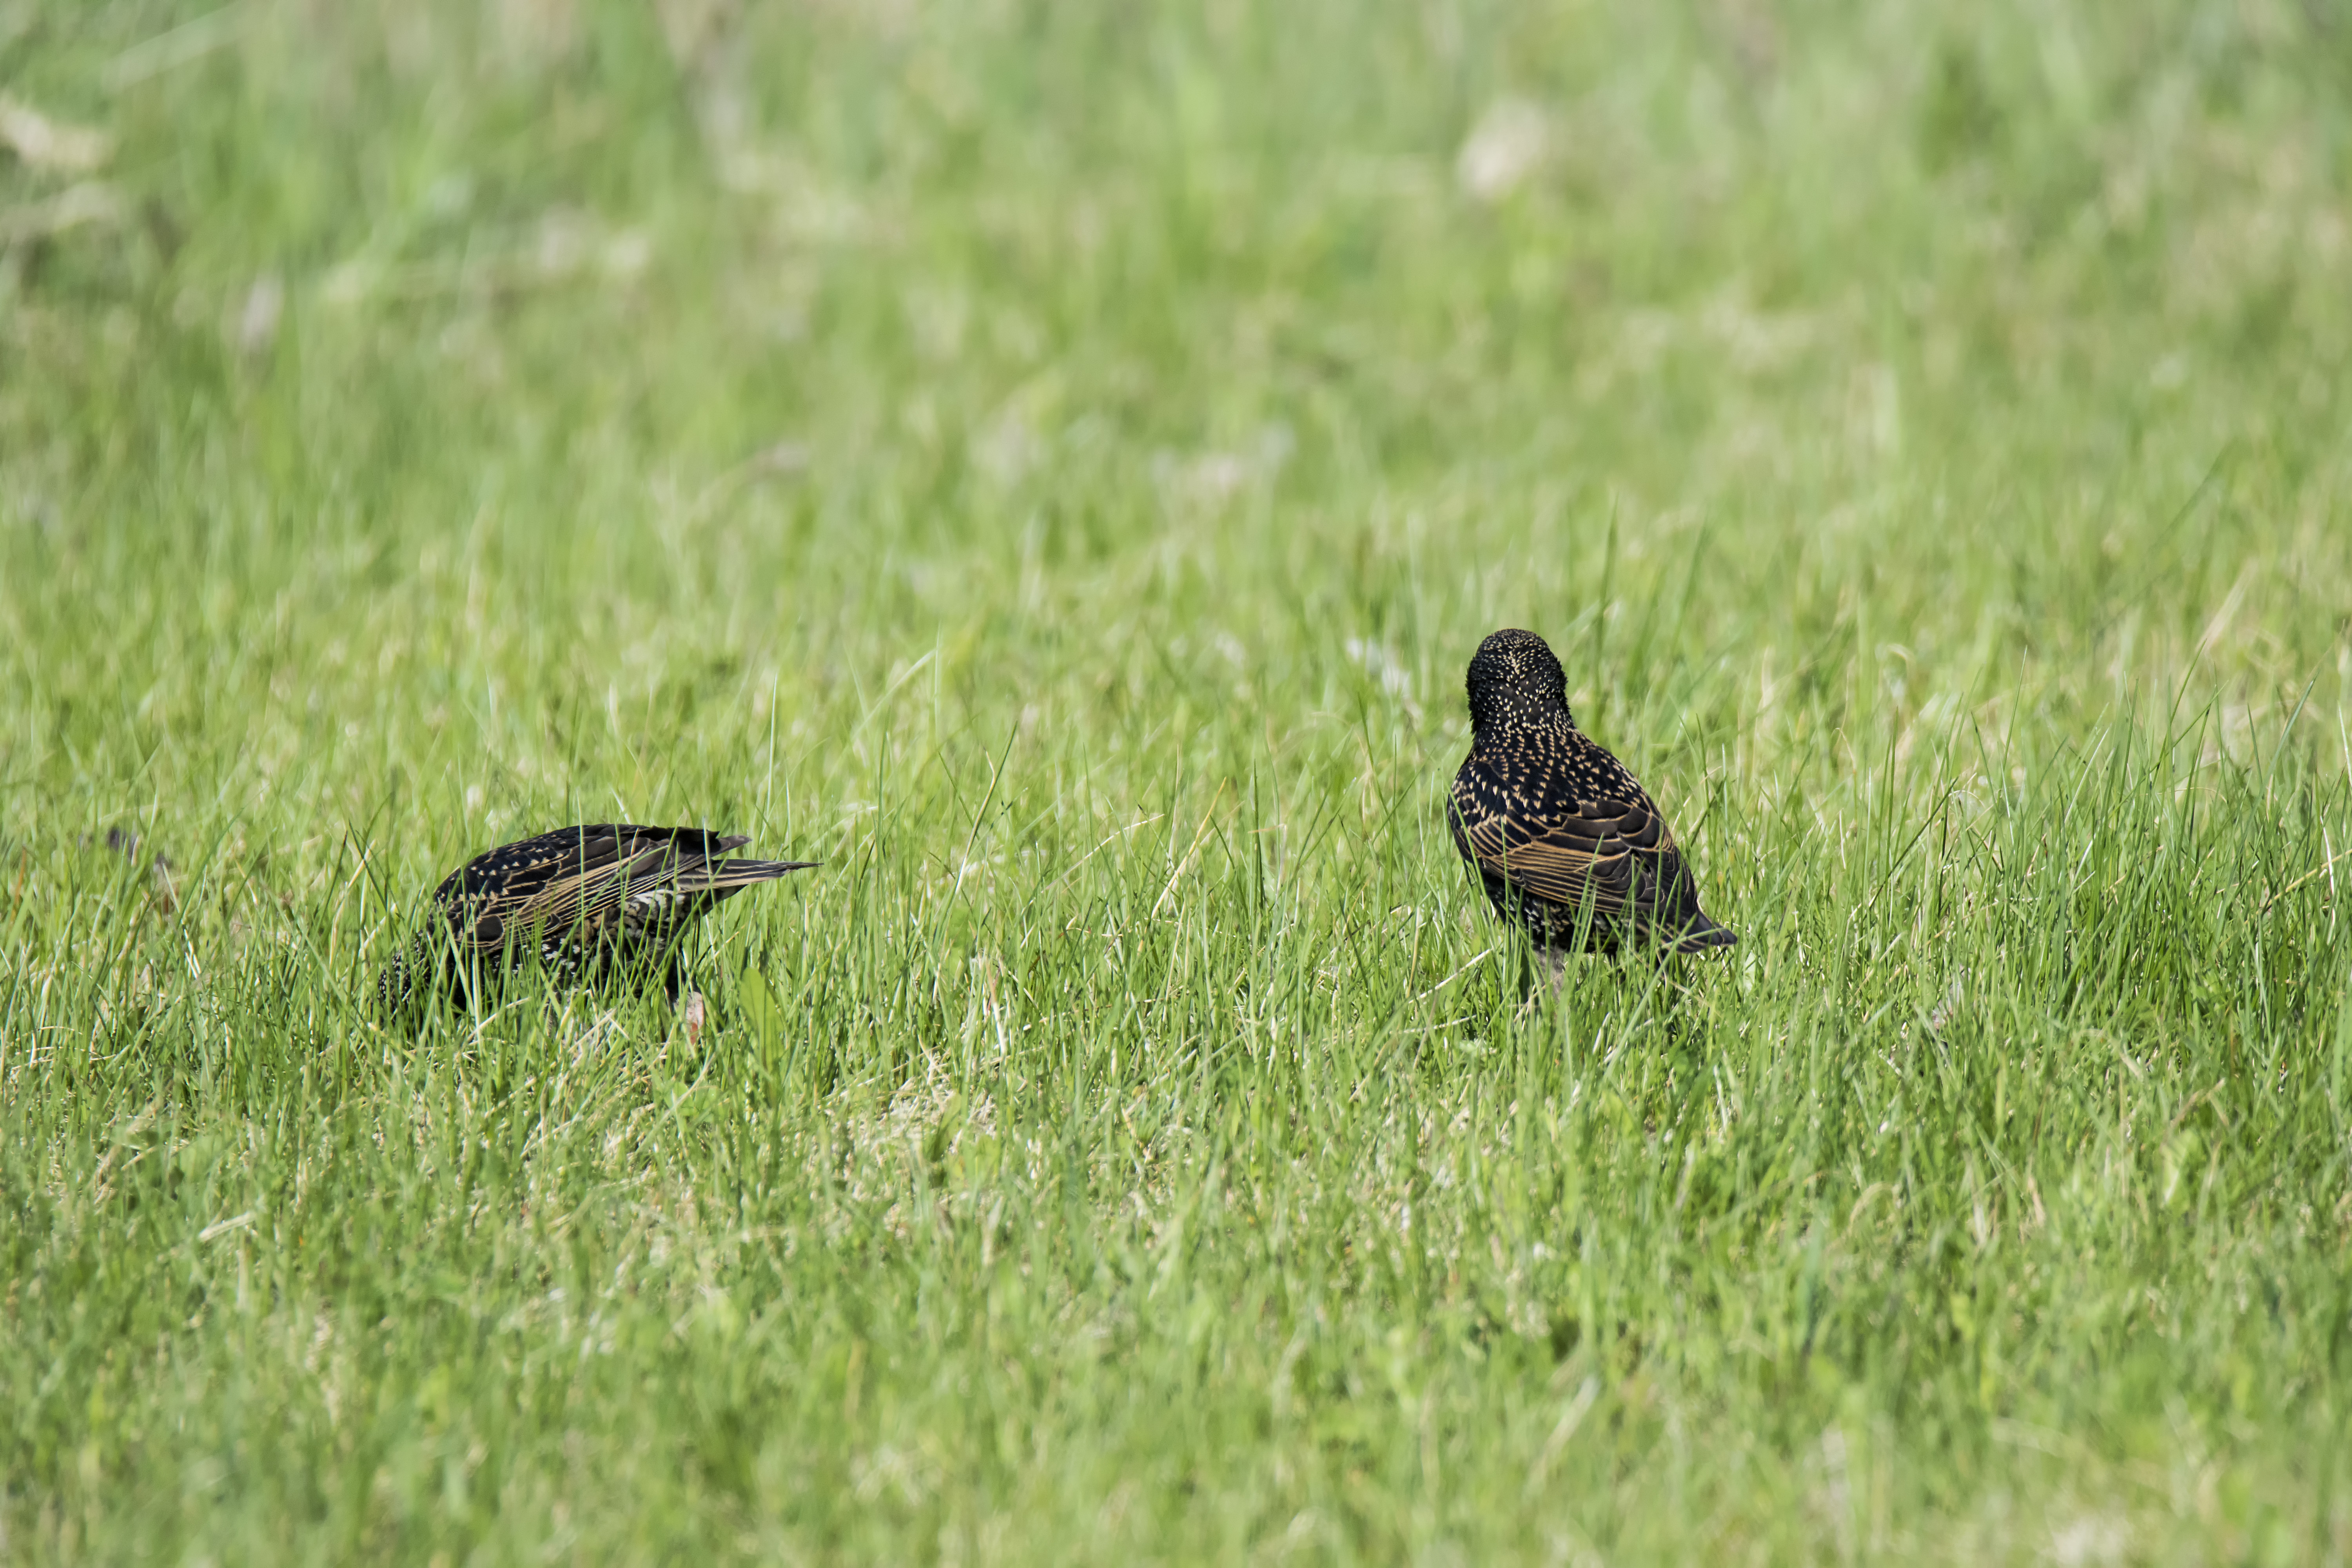
grass, bird, lawn, prairie, wildlife, fauna, canada, grassland, vertebrate, european, quebec, starling, ecosystem, sherbrooke, oiseau, tourneau, sansonnet, perching bird